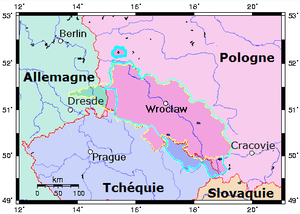
La Silésie est une région historique en Europe centrale qui s'étend dans le bassin de l'Oder sur trois États : la majeure partie est située dans le Sud-Ouest de la Pologne, une partie se trouve au-delà de la frontière avec la République tchèque et une petite partie en Allemagne.